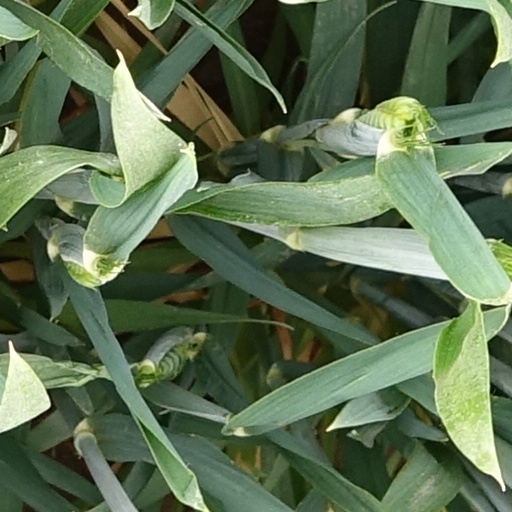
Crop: wheat